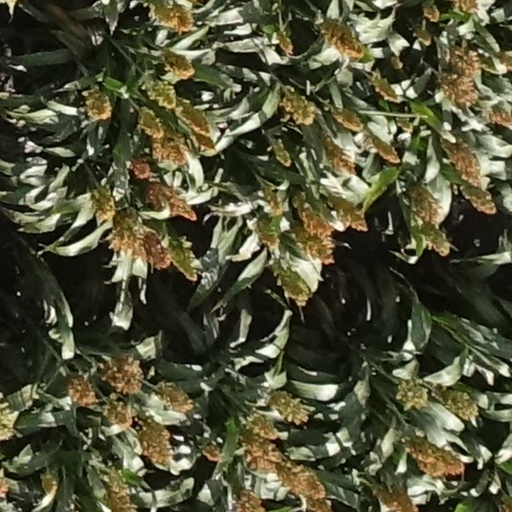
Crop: sorghum